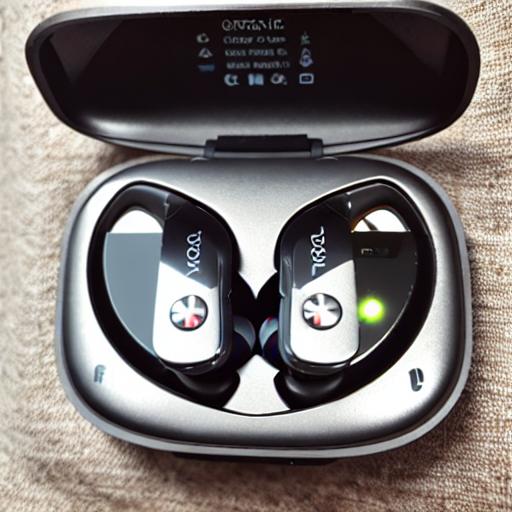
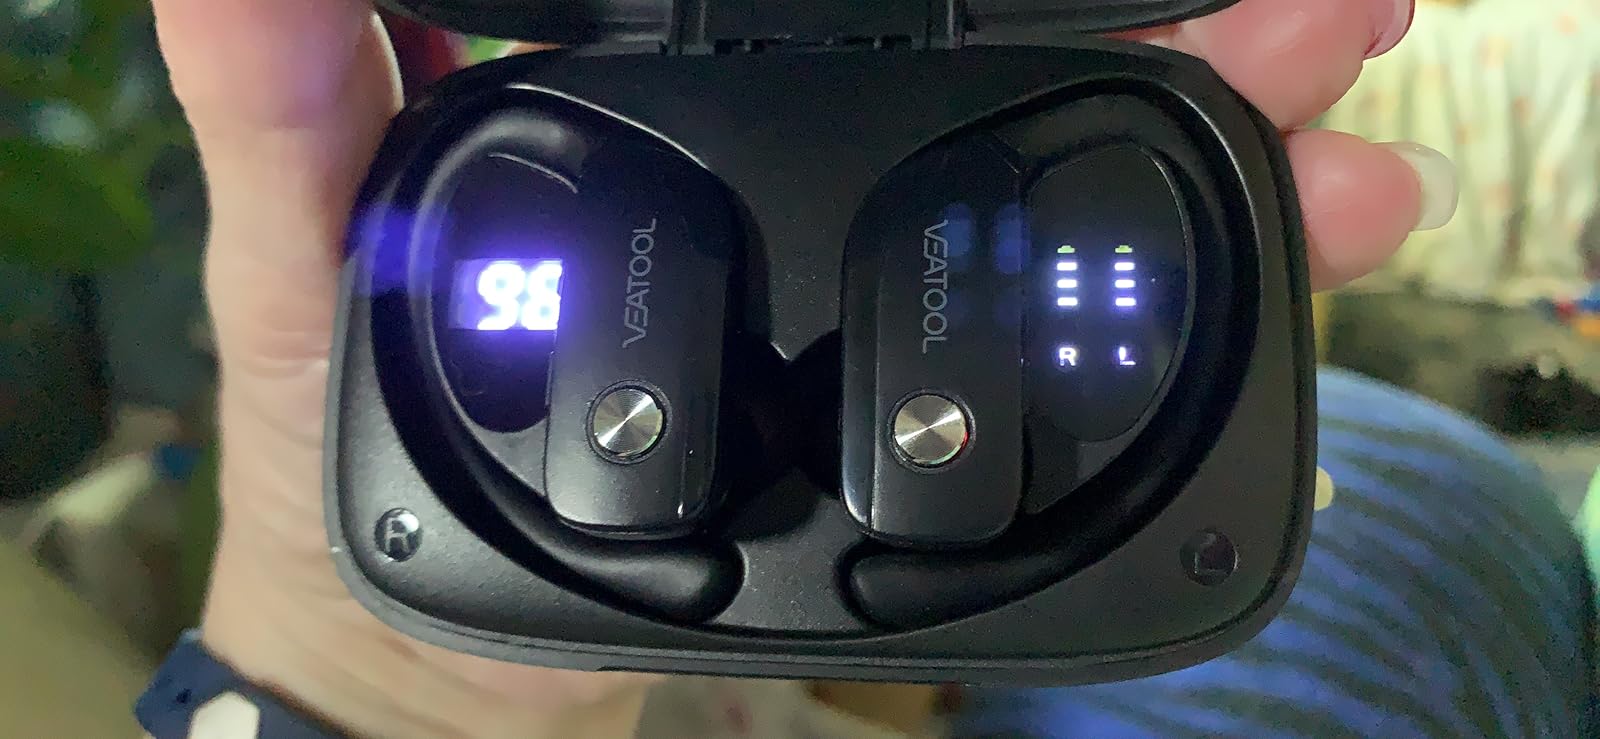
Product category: earbuds
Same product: no